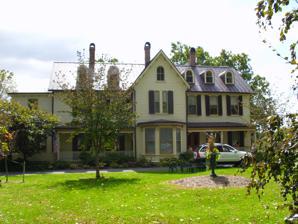
Building: Highland Lodge
Country: United States of America
Year built: 1881
Historic house in Maryland, United States United States historic place Highland Lodge U.S. National Register of Historic Places Highland Lodge, March 2009 Show map of Maryland Show map of the United States Location 5519 Old National Pike, Frederick, Maryland Coordinates 39°25′11″N 77°28′31″W / 39.41972°N 77.47528°W / 39.41972; -77.47528 Area 6 acres (2.4 ha) Built 1881 ( 1881 ) Architectural style Gothic, Colonial Revival NRHP reference No. 98001262 Added to NRHP October 22, 1998 The Highland Lodge , also known as Pequea, is a historic home and resort building complex located at Frederick , Frederick County , Maryland , United States . It consists of a large Victorian period frame house centered at the end of a circular driveway, and its complement of outbuildings. The house is large and rambling and considered eclectic in style with a prominent central projecting gable . The property includes a frame stable and carriage house , now garages; a small frame barn; a small log dwelling moved to the property in the early 20th century; a frame summer kitchen and a frame secondary dwelling. It was developed originally in 1881 as a summer home for John H. Williams, a wealthy and influential Frederick attorney and banker. The Highland Lodge was listed on the National Register of Historic Places in 1998. References